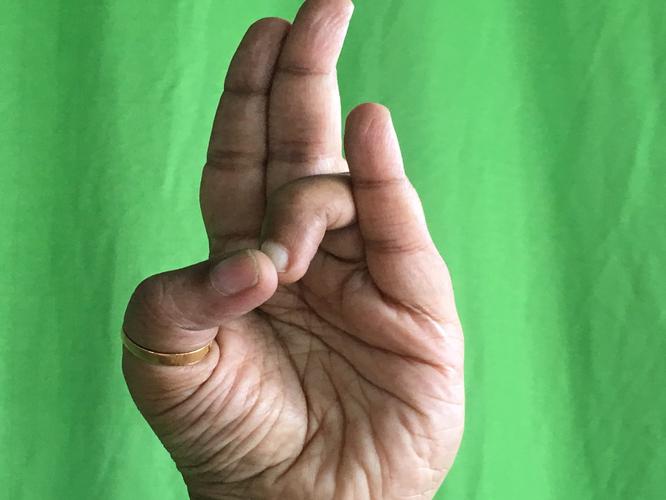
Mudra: Mayura
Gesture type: single_hand